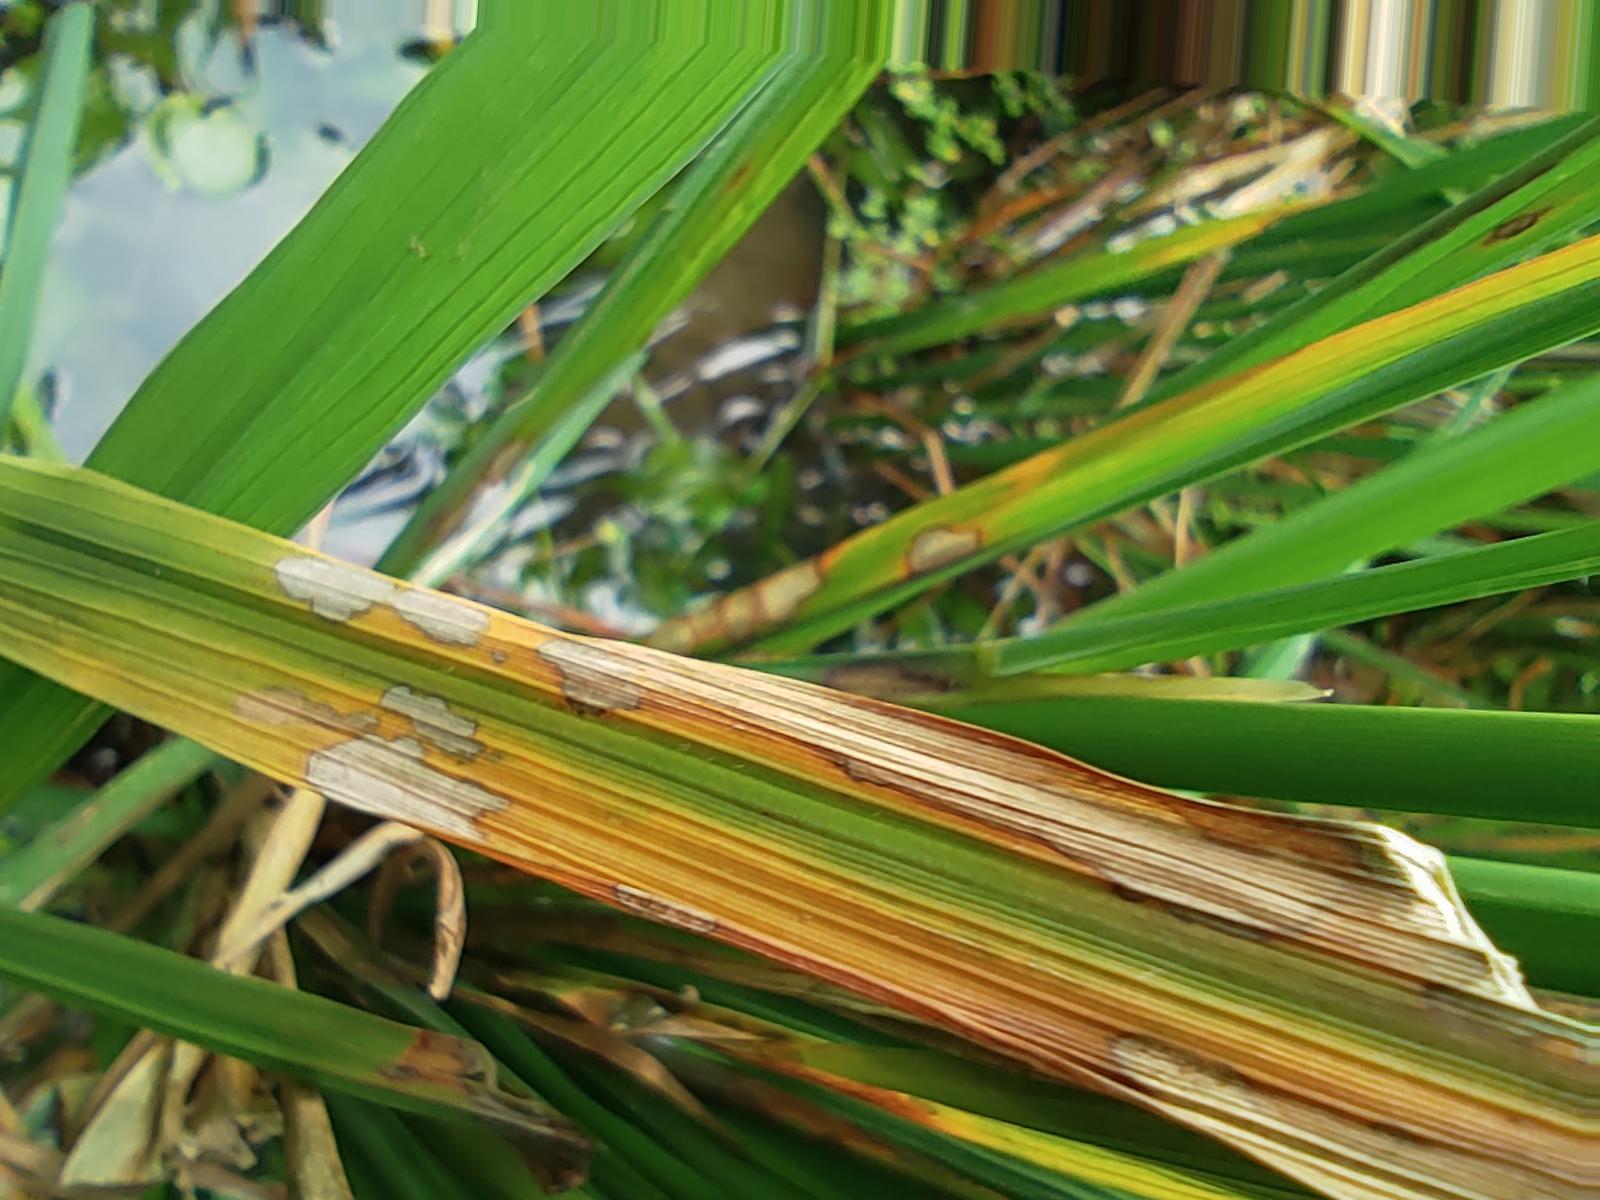
Nhãn: Bệnh Đốm Vằn ( Khô vằn ) ( Sheath Blight )